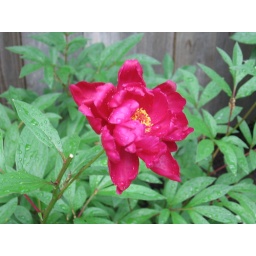
I got a red peony bloom! See, in my garden, when a plant blooms once, it's a major cause for celebration.